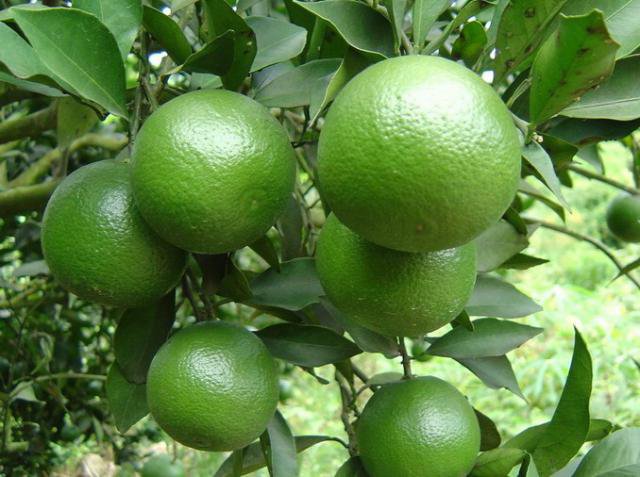
Label: Orange